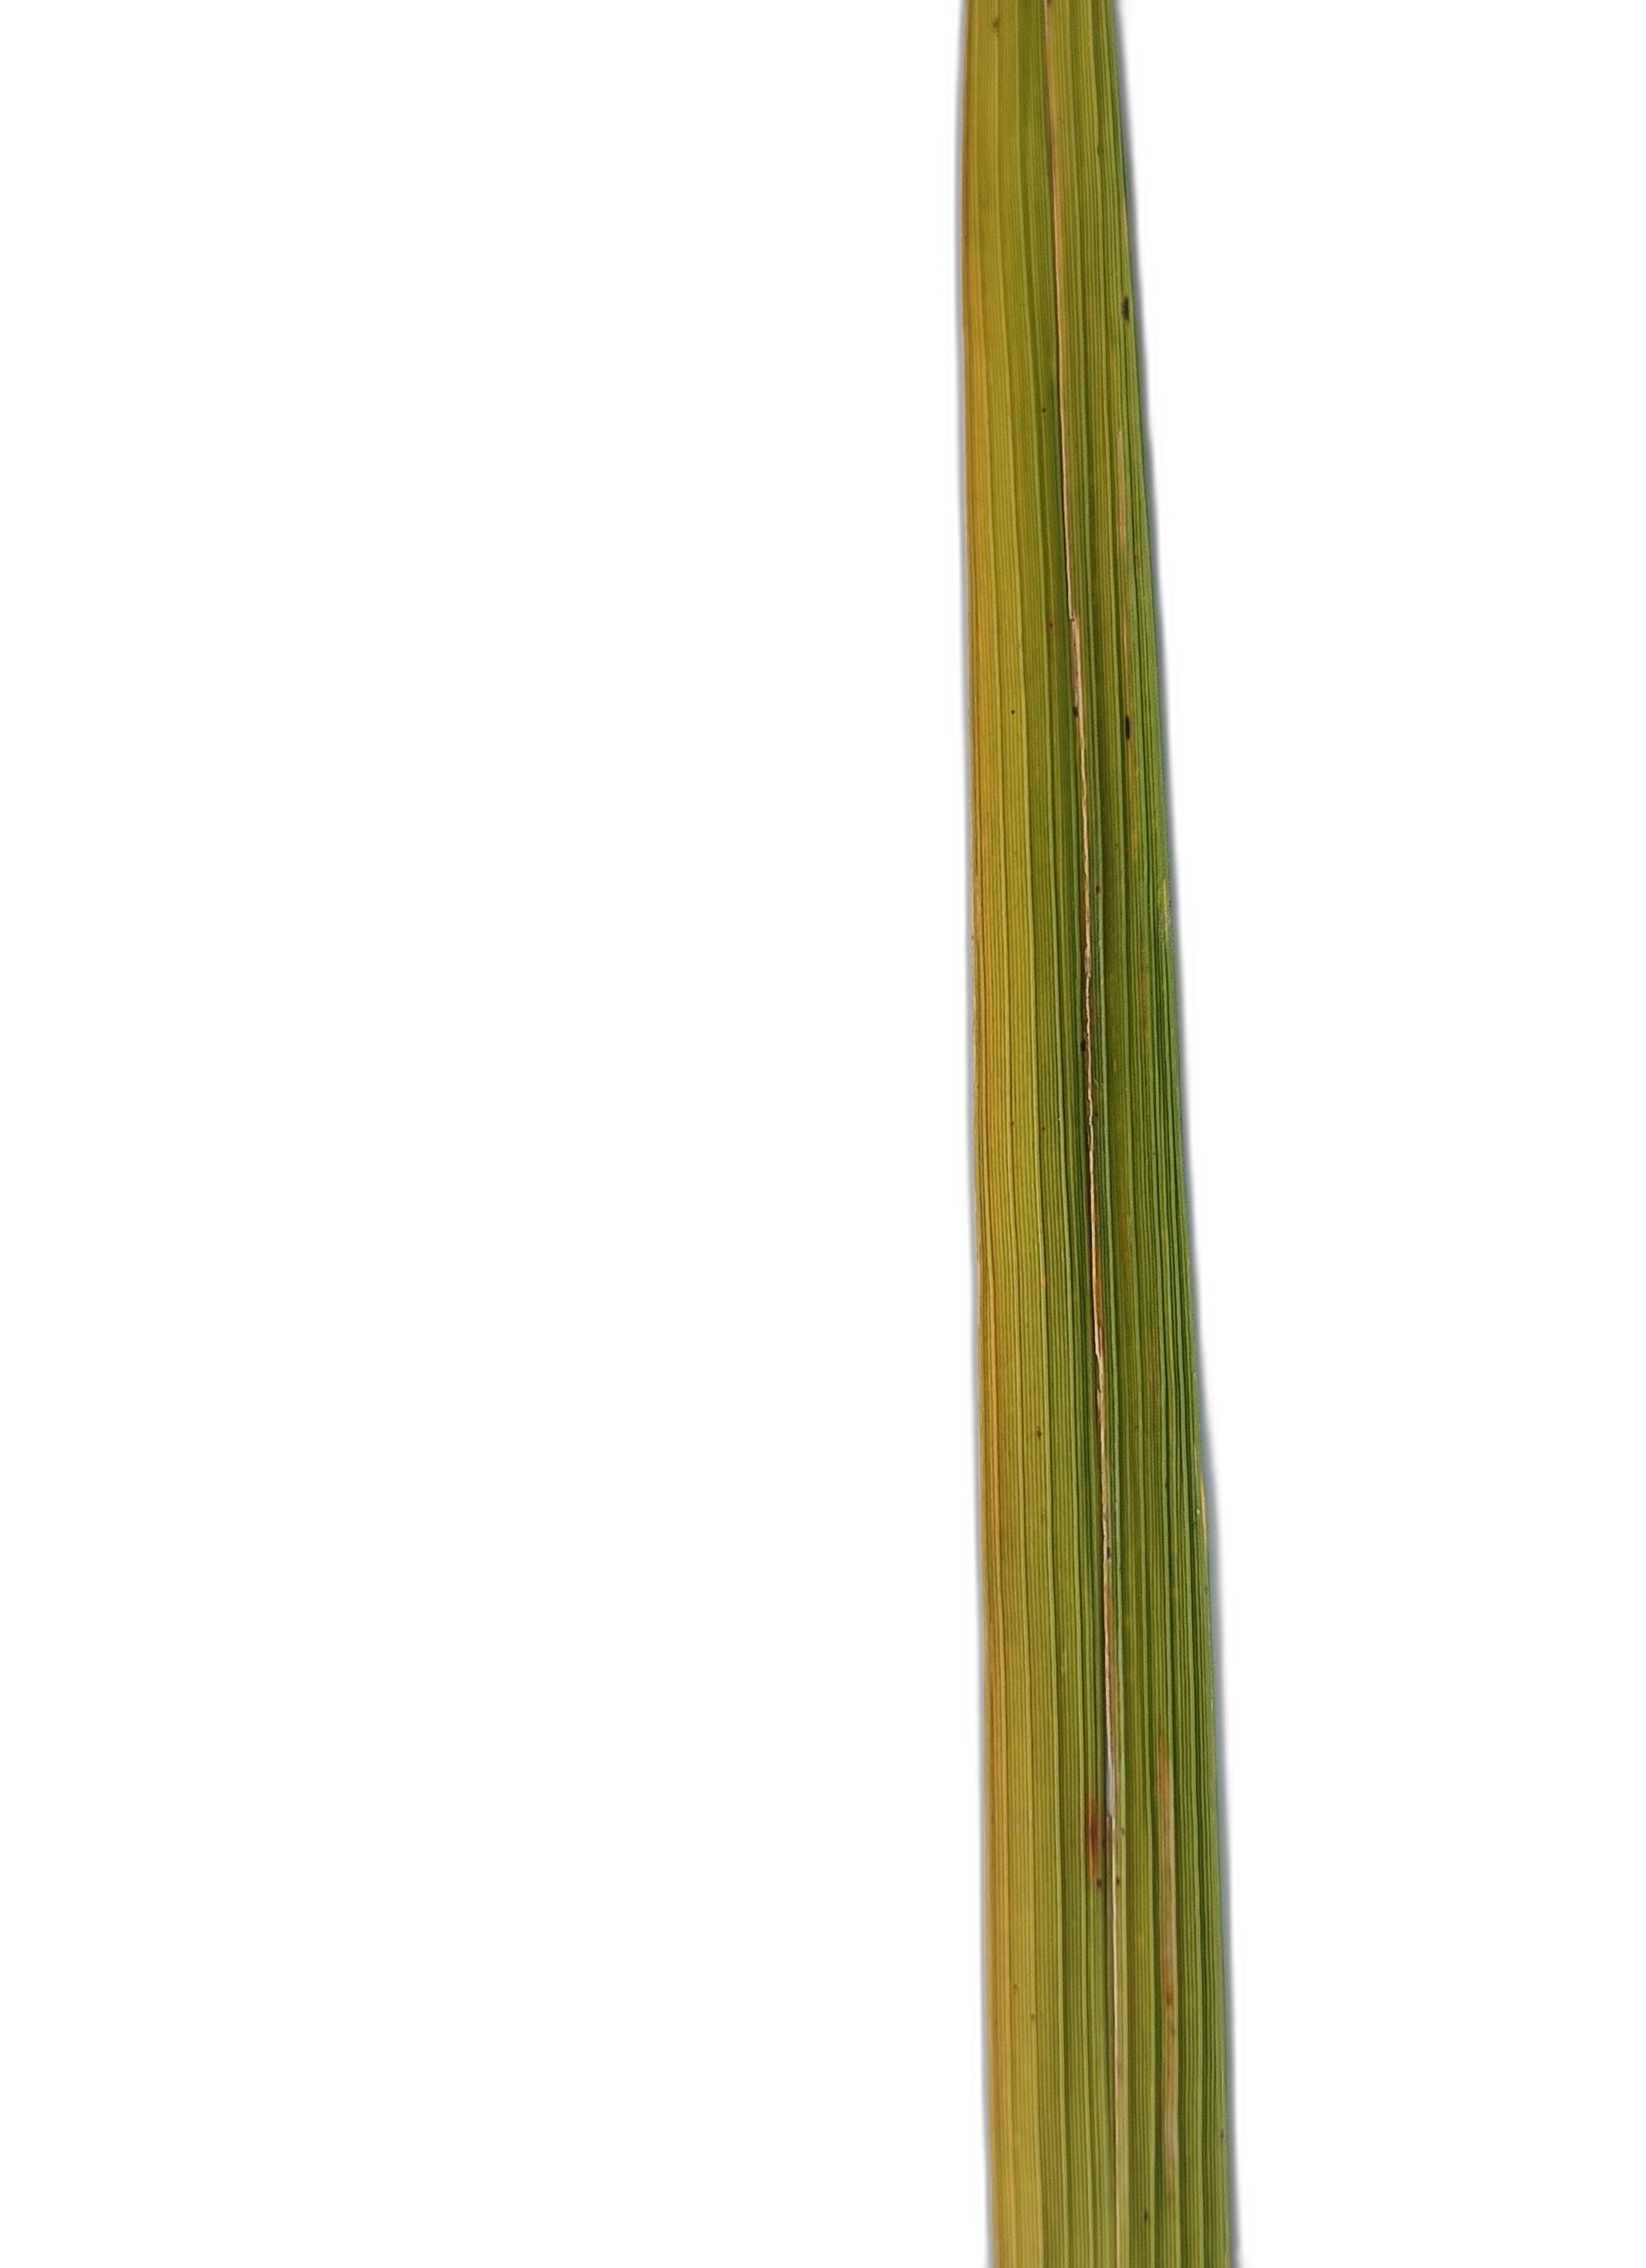
Label: Rice Tungro